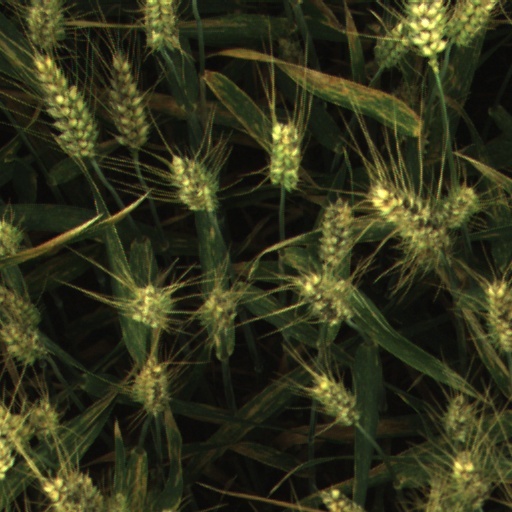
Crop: wheat